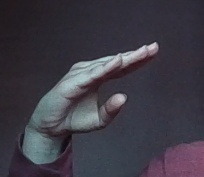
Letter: jeem